Wilhelm Ostwald Institute

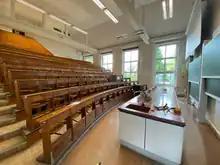
Historical Lecture Hall at the Wilhelm-Ostwald-Institute (University of Leipzig)

Max Le Blanc succeeded Ostwald as director in 1906 and made alterations to the building to provide more space especially for electrochemical and photochemical research.